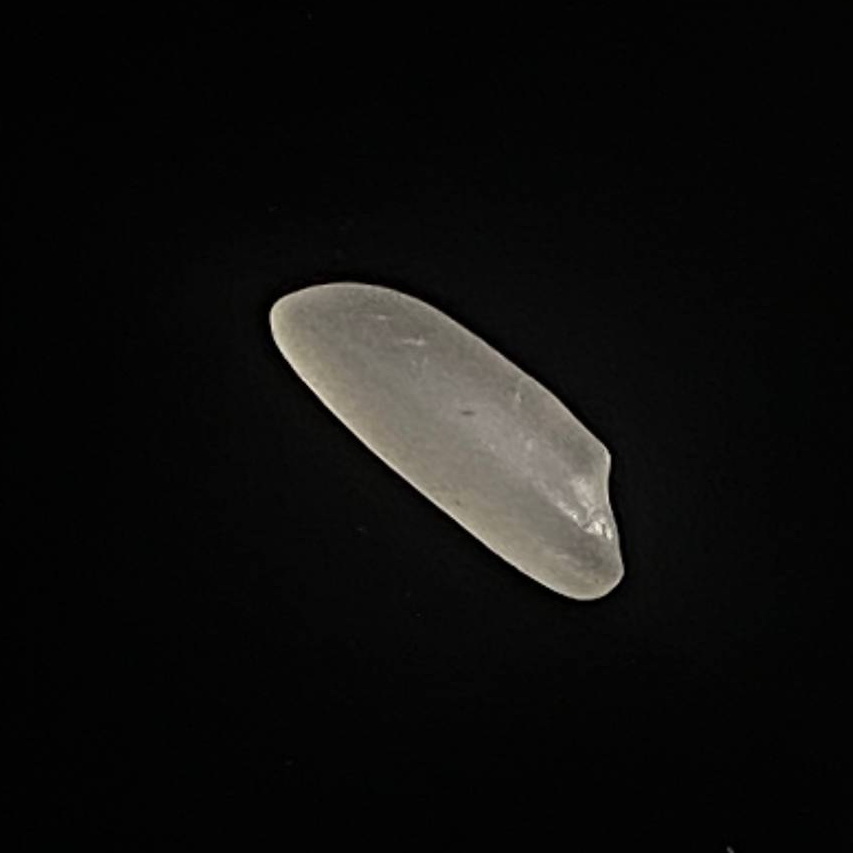
Rice variety: Najirshail